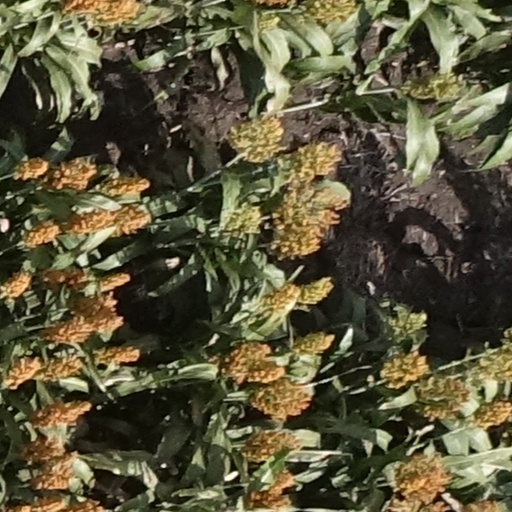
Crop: sorghum